Robert Stieglitz

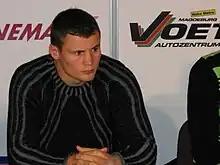
Stieglitz in 2009

Sergey Shtikhlits (born 20 June 1981), best known as Robert Stieglitz, is a German former professional boxer who competed from 2001 to 2017. He held the WBO super-middleweight title twice between 2009 and 2014, and the European light-heavyweight title from 2016 to 2017.